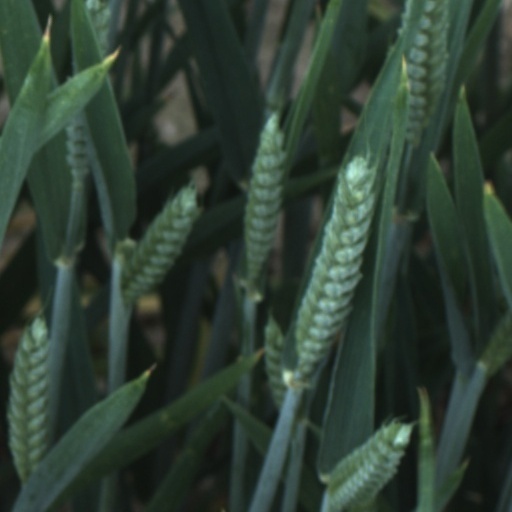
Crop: wheat